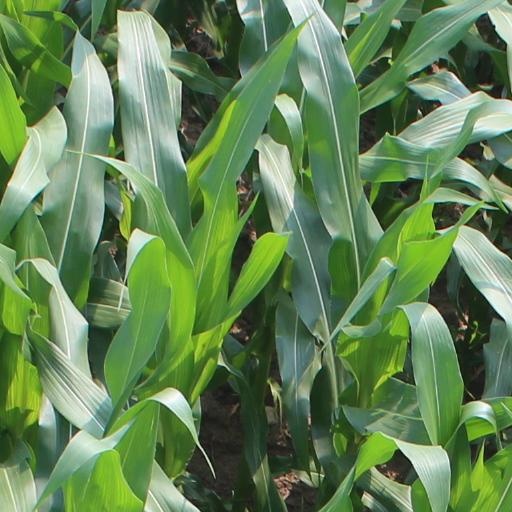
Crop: maize; corn